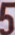
Number: 5